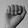
ASL letter: A